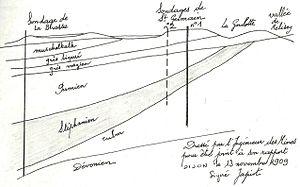
Coupe géologique du bassin houiller Stéphanaien de Saint-Germain.
Le bassin houiller stéphanien sous-vosgien fait partie des bassins houillers des Vosges et du Jura. Il englobe l'est de la Haute-Saône, le Territoire de Belfort et le sud du Haut-Rhin, dans l'est de la France. Daté du Stéphanien, seule sa partie centre-ouest correspondant au bassin minier de Ronchamp et Champagney est abondamment exploitée pour ses couches de bonne qualité entre le milieu du XVIIIᵉ siècle et le milieu du XXᵉ siècle, tandis que ses autres sites sont délaissés et très peu exploités, soit en raison d'une profondeur trop importante, soit en raison de la médiocre qualité et de la faible épaisseur des couches.
Lure, également connue sous le nom de cité du sapeur, est une commune française du département de la Haute-Saône en région Bourgogne-Franche-Comté. Ses habitants sont appelés les Lurons. Elle est le siège de la communauté de communes du Pays de Lure.
Bouhans-lès-Lure est une commune française située dans le département de la Haute-Saône, en région Bourgogne-Franche-Comté.